Wind shear

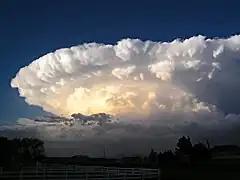
Strong wind shear in the high troposphere forms the anvil-shaped top of this mature cumulonimbus cloud, or thunderstorm.

Tropical cyclones are, in essence, heat engines that are fueled by the temperature gradient between the warm tropical ocean surface and the colder upper atmosphere. Tropical cyclone development requires relatively low values of vertical wind shear so that their warm core can remain above their surface circulation center, thereby promoting intensification. Strongly sheared tropical cyclones weaken as the upper circulation is blown away from the low-level center.